Jack La Rue

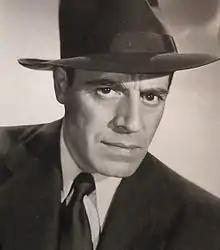
Jack La Rue in "For Heaven's Sake" (1950)

Jack La Rue (born Gaspare Biondolillo; May 3, 1902 – January 11, 1984) was an American film and stage actor.